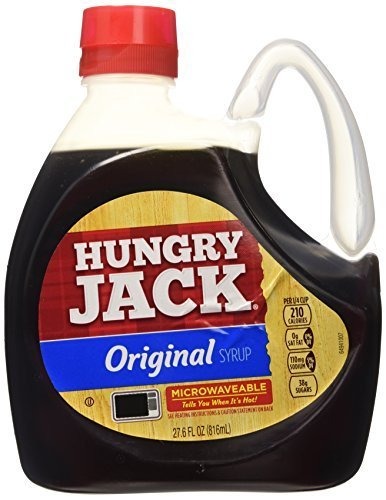
Item Name: Hungry Jack Microwaveable Bottle Original Pancake Syrup 27.6 oz by Hungry Jack
Value: 27.6
Unit: Fl Oz

Price: 15.95